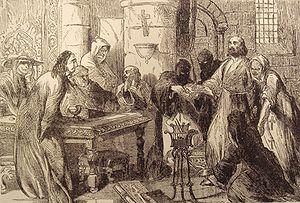
Cette page concerne l'année 1307 du calendrier julien.